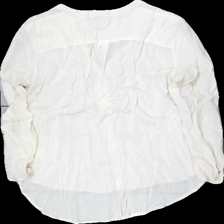
View: back
Type: Blouse
Category: Ladies
Brand: H&M
Colors: Beige, White
Material: 100% viskos
Pattern: Transparent
Cut: V-collar
Size: 42
Season: All
Price range: <50
Recommended usage: Reuse
Description: genomskinlig blus med vita knappar
Comment: skrynklig